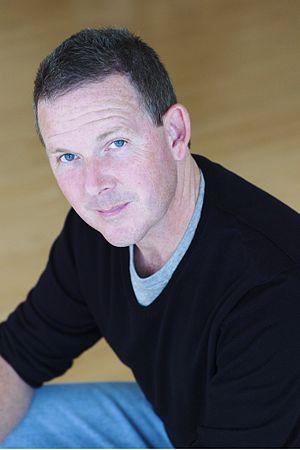
John Logan est un scénariste et producteur de cinéma et de télévision américain né le 24 septembre 1961 à Chicago dans l'Illinois. Il est également auteur de pièces de théâtre.